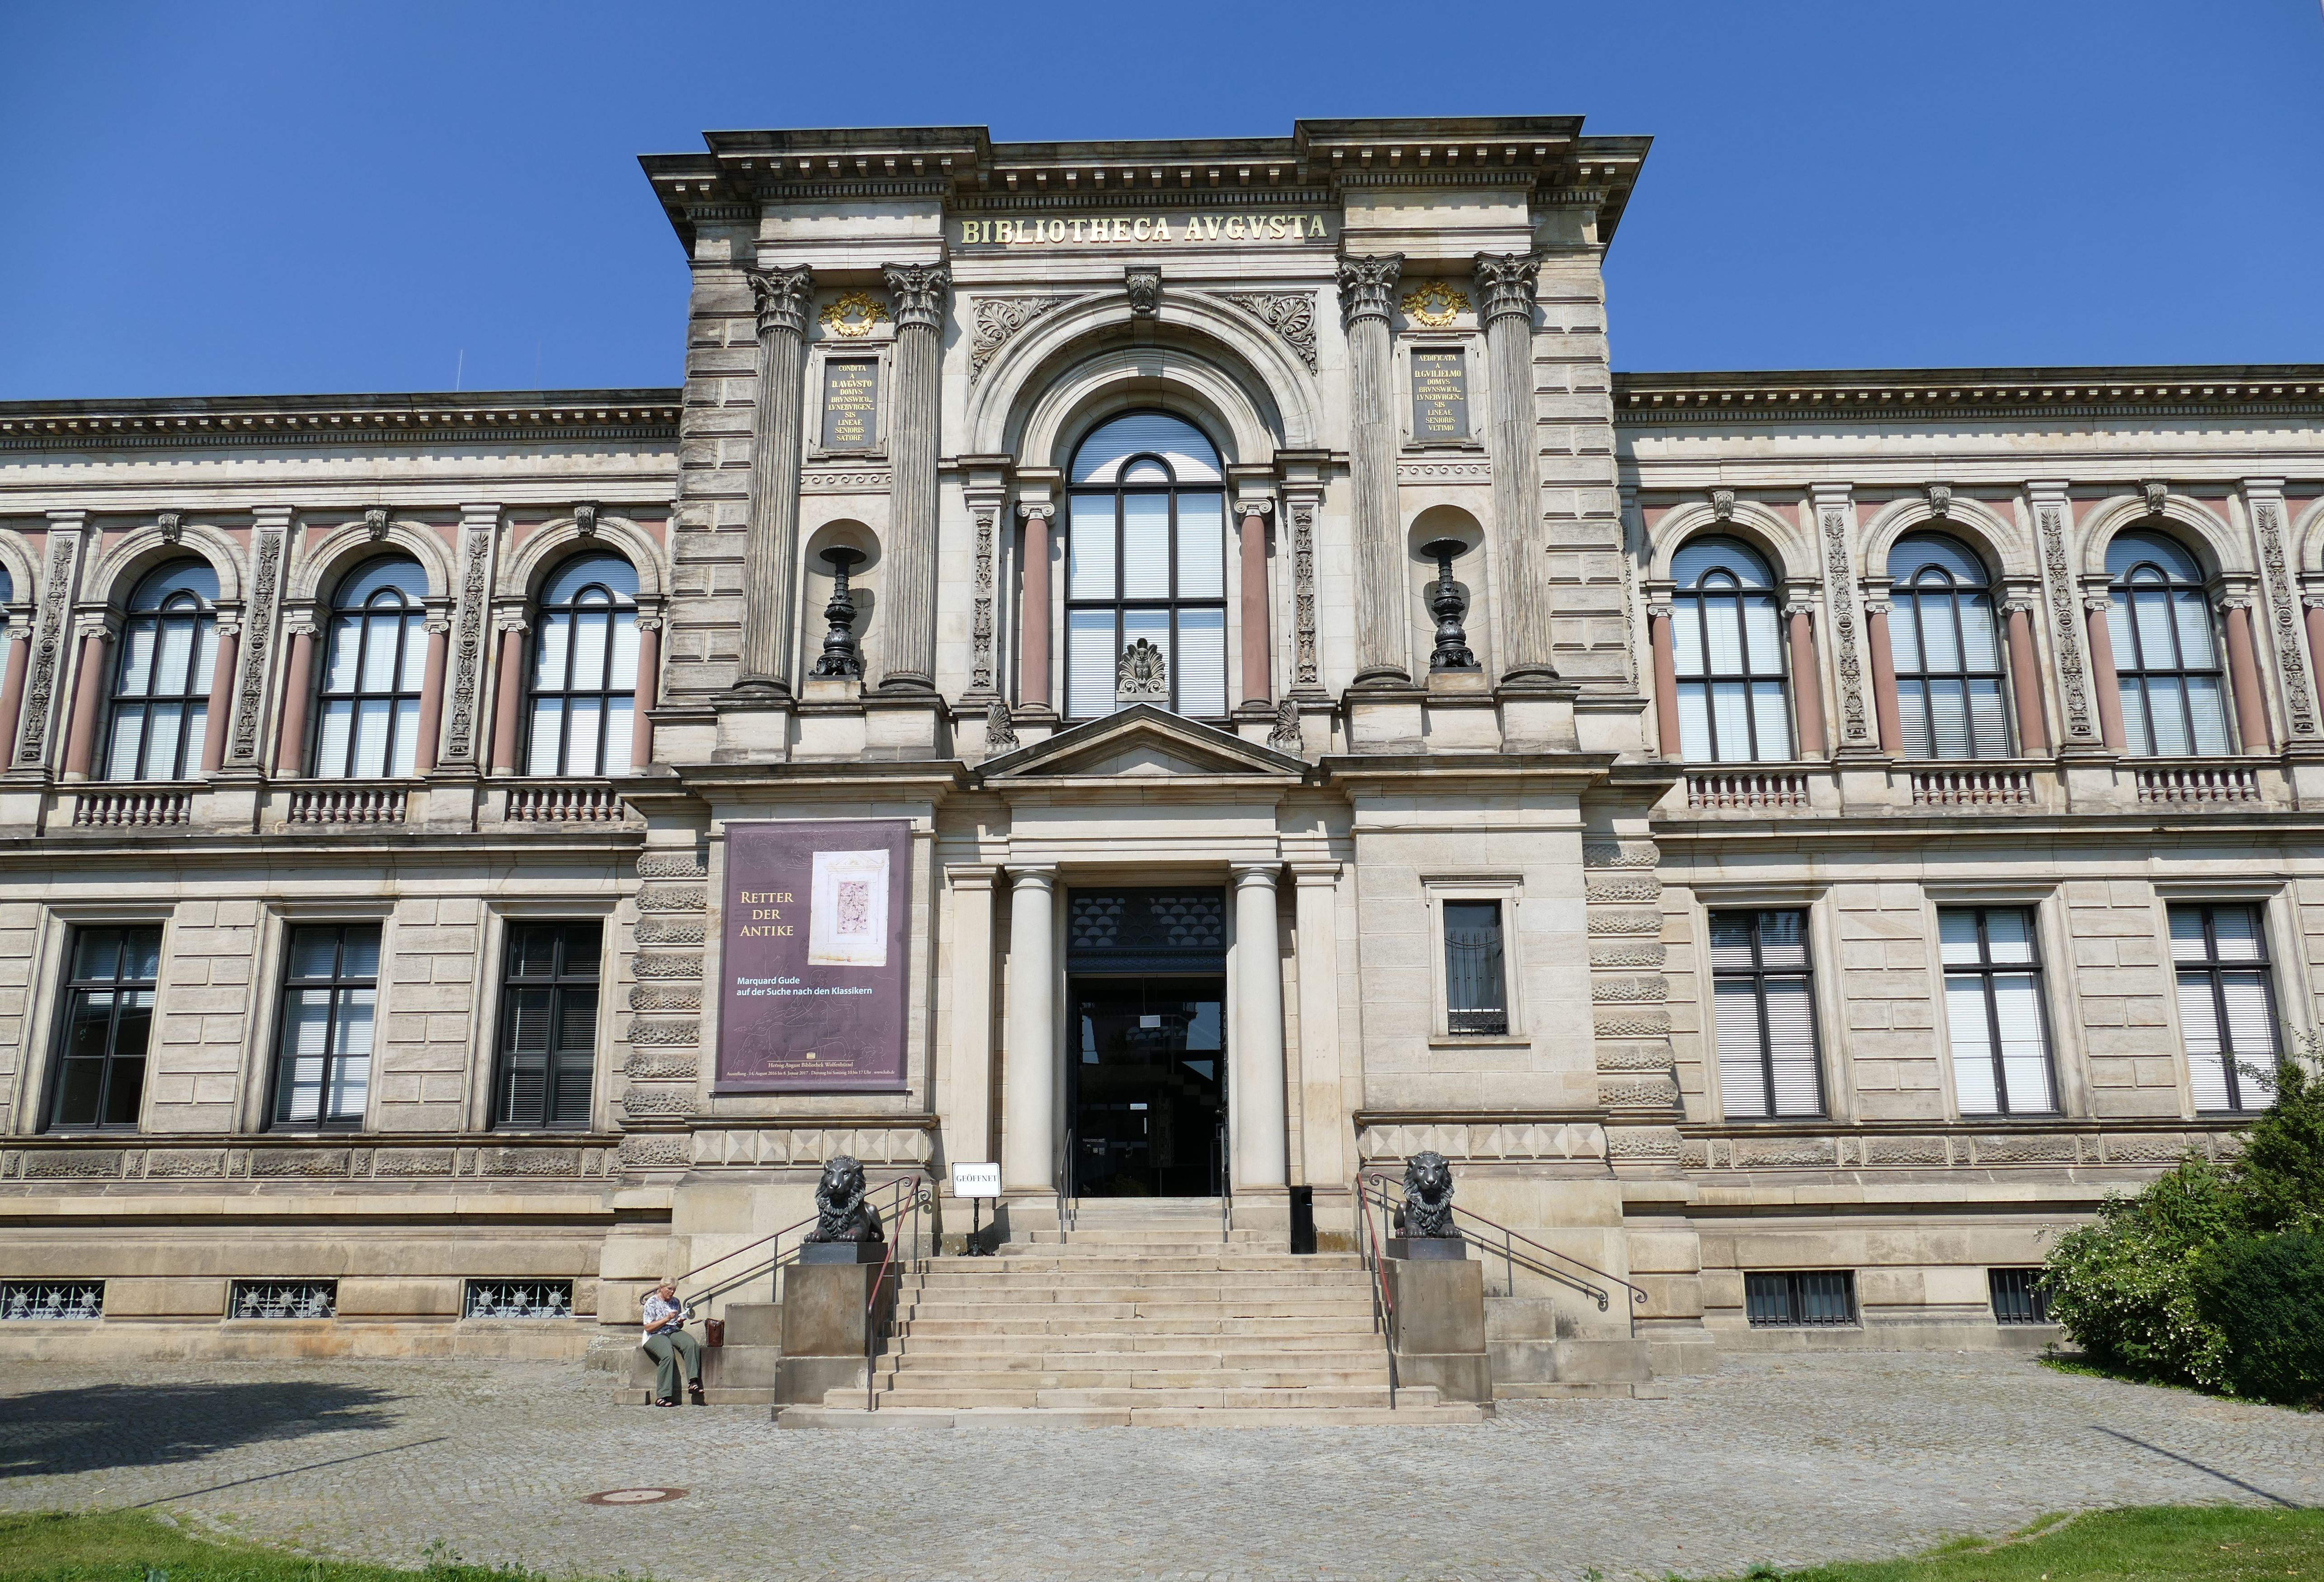
architecture, mansion, house, building, chateau, palace, landmark, facade, old town, literature, library, books, stairs, synagogue, estate, input, historically, august, portal, neighbourhood, stately home, wolfenb ttel, classical architecture